Ruby-throated hummingbird

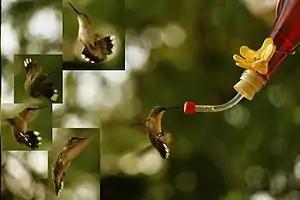
Female ruby-throated hummingbird taking various defensive and evasive actions around a man-made feeder.

As typical for their family, ruby-throated hummingbirds are thought to be polygynous. Polyandry and polygynandry may also occur. They do not form breeding pairs, with males departing immediately after the reproductive act and females providing all parental care.